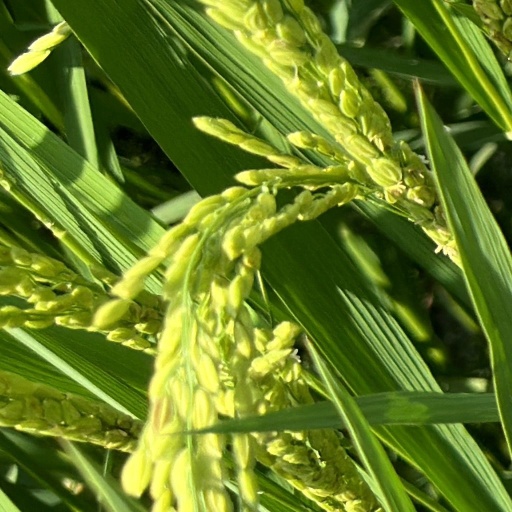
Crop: rice